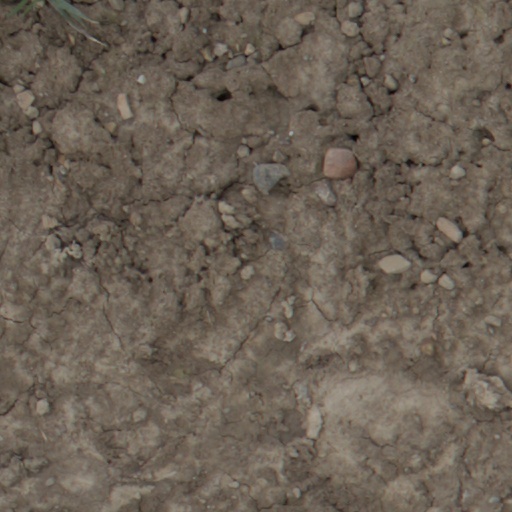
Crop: wheat